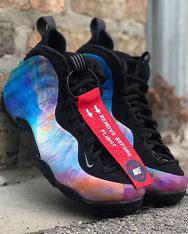
Brand: Nike
Model: Air Foamposite One